Normandale, New Zealand

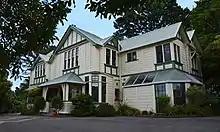
Minoh Friendship House

Jubilee Park opened in 1940 to commemorate Wellington's centenary (and the 50th anniversary of Lower Hutt a year later). Mostly consisting of native bush (and the birds who live there), it also includes sites of houses built in the 1890s, a replica pioneer hut with the original chimney, heritage plantings, picnic areas, bush walks, three lawns, and a roadside calisthenics station.